Niketas Ooryphas

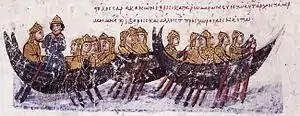
Saracen corsairs, from the "Madrid Skylitzes" manuscript.

Nothing is known of Niketas Ooryphas's early life. Several people surnamed Ooryphas are recorded in sources during the first half of the 9th century, all of them in high naval positions, but any family relation is conjectural.